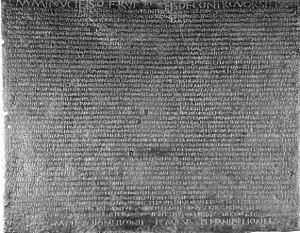
Le Musée d'archéologie Ligure est situé dans les bâtiments de la Villa Durazzo-Pallavicini dans le quartier Pegli de la ville italienne de Gênes.
La villa Durazzo-Pallavicini est une grande demeure historique au voisinage occidental de la ville de Gênes. L’édifice, aujourd’hui propriété de la ville de Gênes, abrite le musée archéologique de la Ligurie et est entouré d’un parc de près de dix hectares qui compte parmi les principaux jardins historiques d’Europe, intégrant le jardin botanique Clelia Durazzo Grimaldi. L’accès à cet ensemble se situe à proximité de la gare de Pegli.
Le val Polcevera est l'une des principales vallées de la ville métropolitaine de Gênes en Ligurie. Elle tient son nom du torrent du même nom, un des deux fleuves qui, avec le Bisagno qui traverse la vallée homonyme, délimitent, à l'ouest et à l'est, le centre historique de Gênes et se jettent dans la mer de Ligurie.